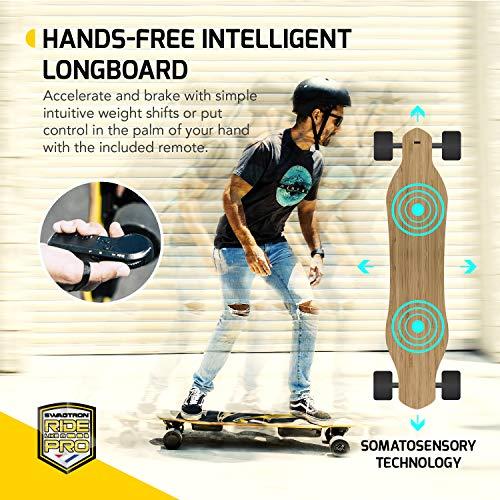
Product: SWAGSKATE NG2 A.I.-Powered Electric Longboard with Hands-Free Control & 900W Dual-Hub Brushless Motor | 38” Electric Skateboard w/Remote & 3.5” x 52mm PU Wheels
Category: Sports & Outdoors | Outdoor Recreation | Skates, Skateboards & Scooters | Skateboarding | Standard Skateboards & Longboards | Standard Skateboards
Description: The need for Speed — one of the fastest electric longboards on the market, The Ng2 cruises up to 18 mph and can easily conquer 15° INCLINES with a powerful pair of brushless Rear 450-watt motors.
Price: $399.99
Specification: Product Dimensions:         38.5 x 11 x 5.7 inches ; 20 pounds    |Shipping Weight: 25.1 pounds (View shipping rates and policies)|ASIN: B07TFB5SF7|Item model number: NG-2|Batteries 1 Lithium ion batteries required. (included)|    #196    in Standard Skateboards